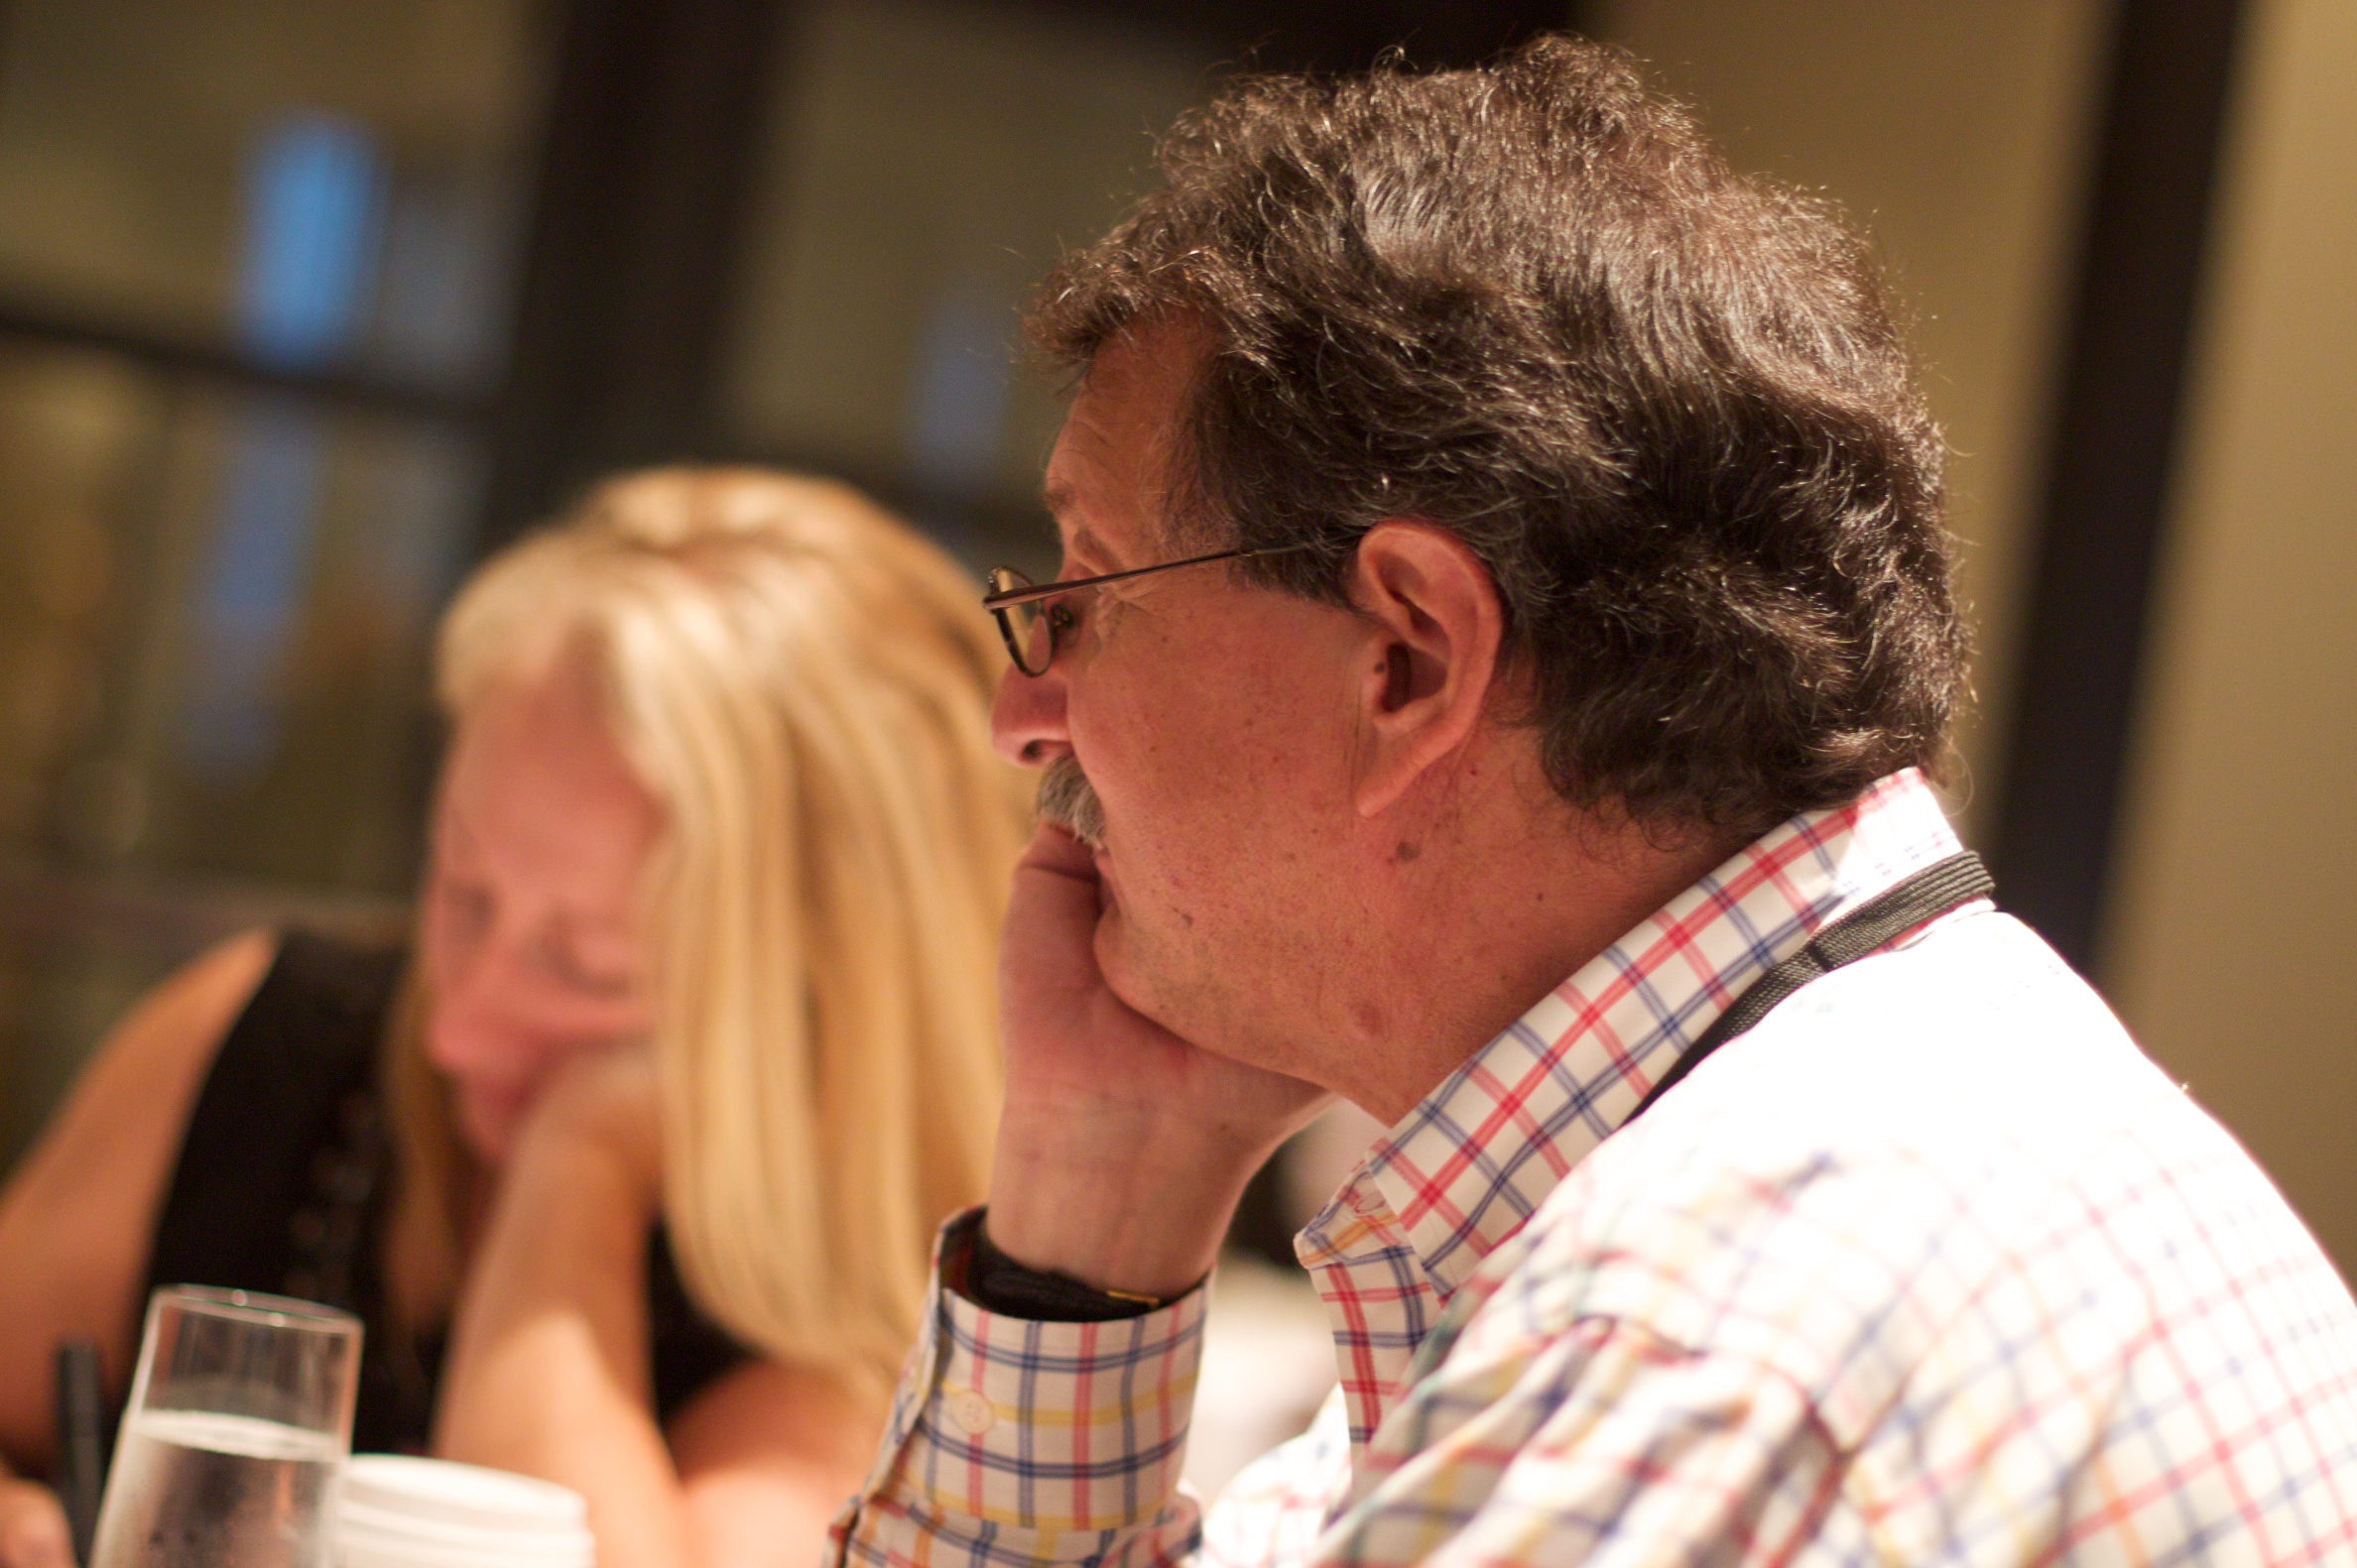
man, person, ifvp2010, interaction